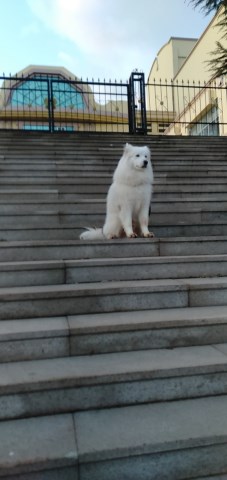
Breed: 2192-n000088-Samoyed